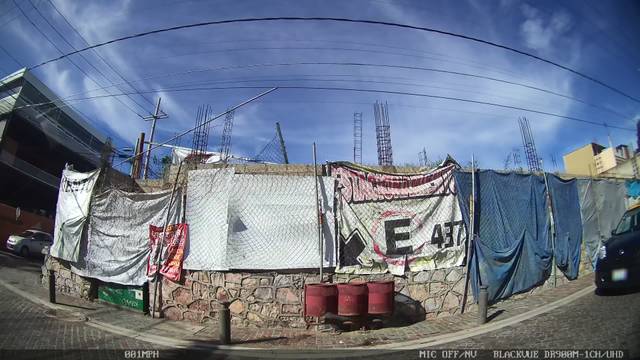
Region: Mexico
Coordinates: 19.058, -98.298